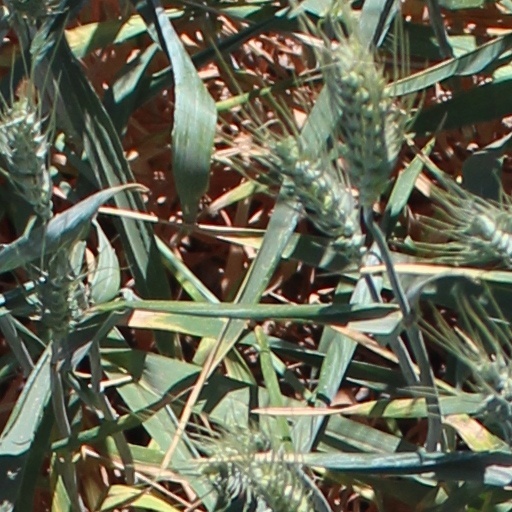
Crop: wheat